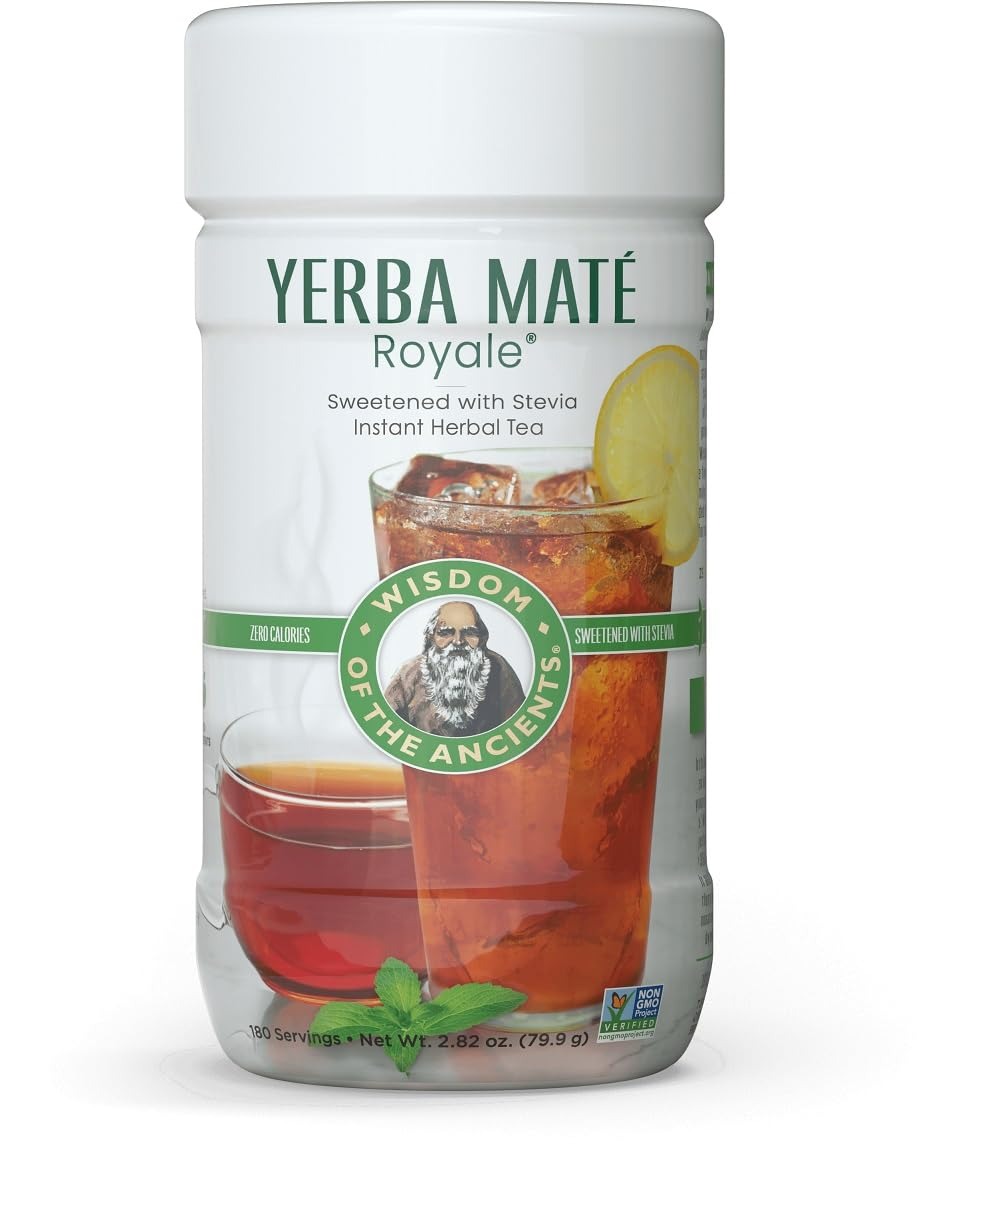
Item Name: Wisdom of the Ancients Yerba Mate Royale Tea, Instant, 2.82 Ounce
Bullet Point 1: It is a high quality healthy product
Bullet Point 2: All-Natural Energy Booster
Bullet Point 3: More antioxidants than green tea with less caffeine
Bullet Point 4: Rich in vitamins and minerals with 196 active compounds
Bullet Point 5: Convenient Instant Powder / Great for Iced Tea
Bullet Point 6: Contains stevia
Value: 2.8
Unit: Ounce

Price: 12.63